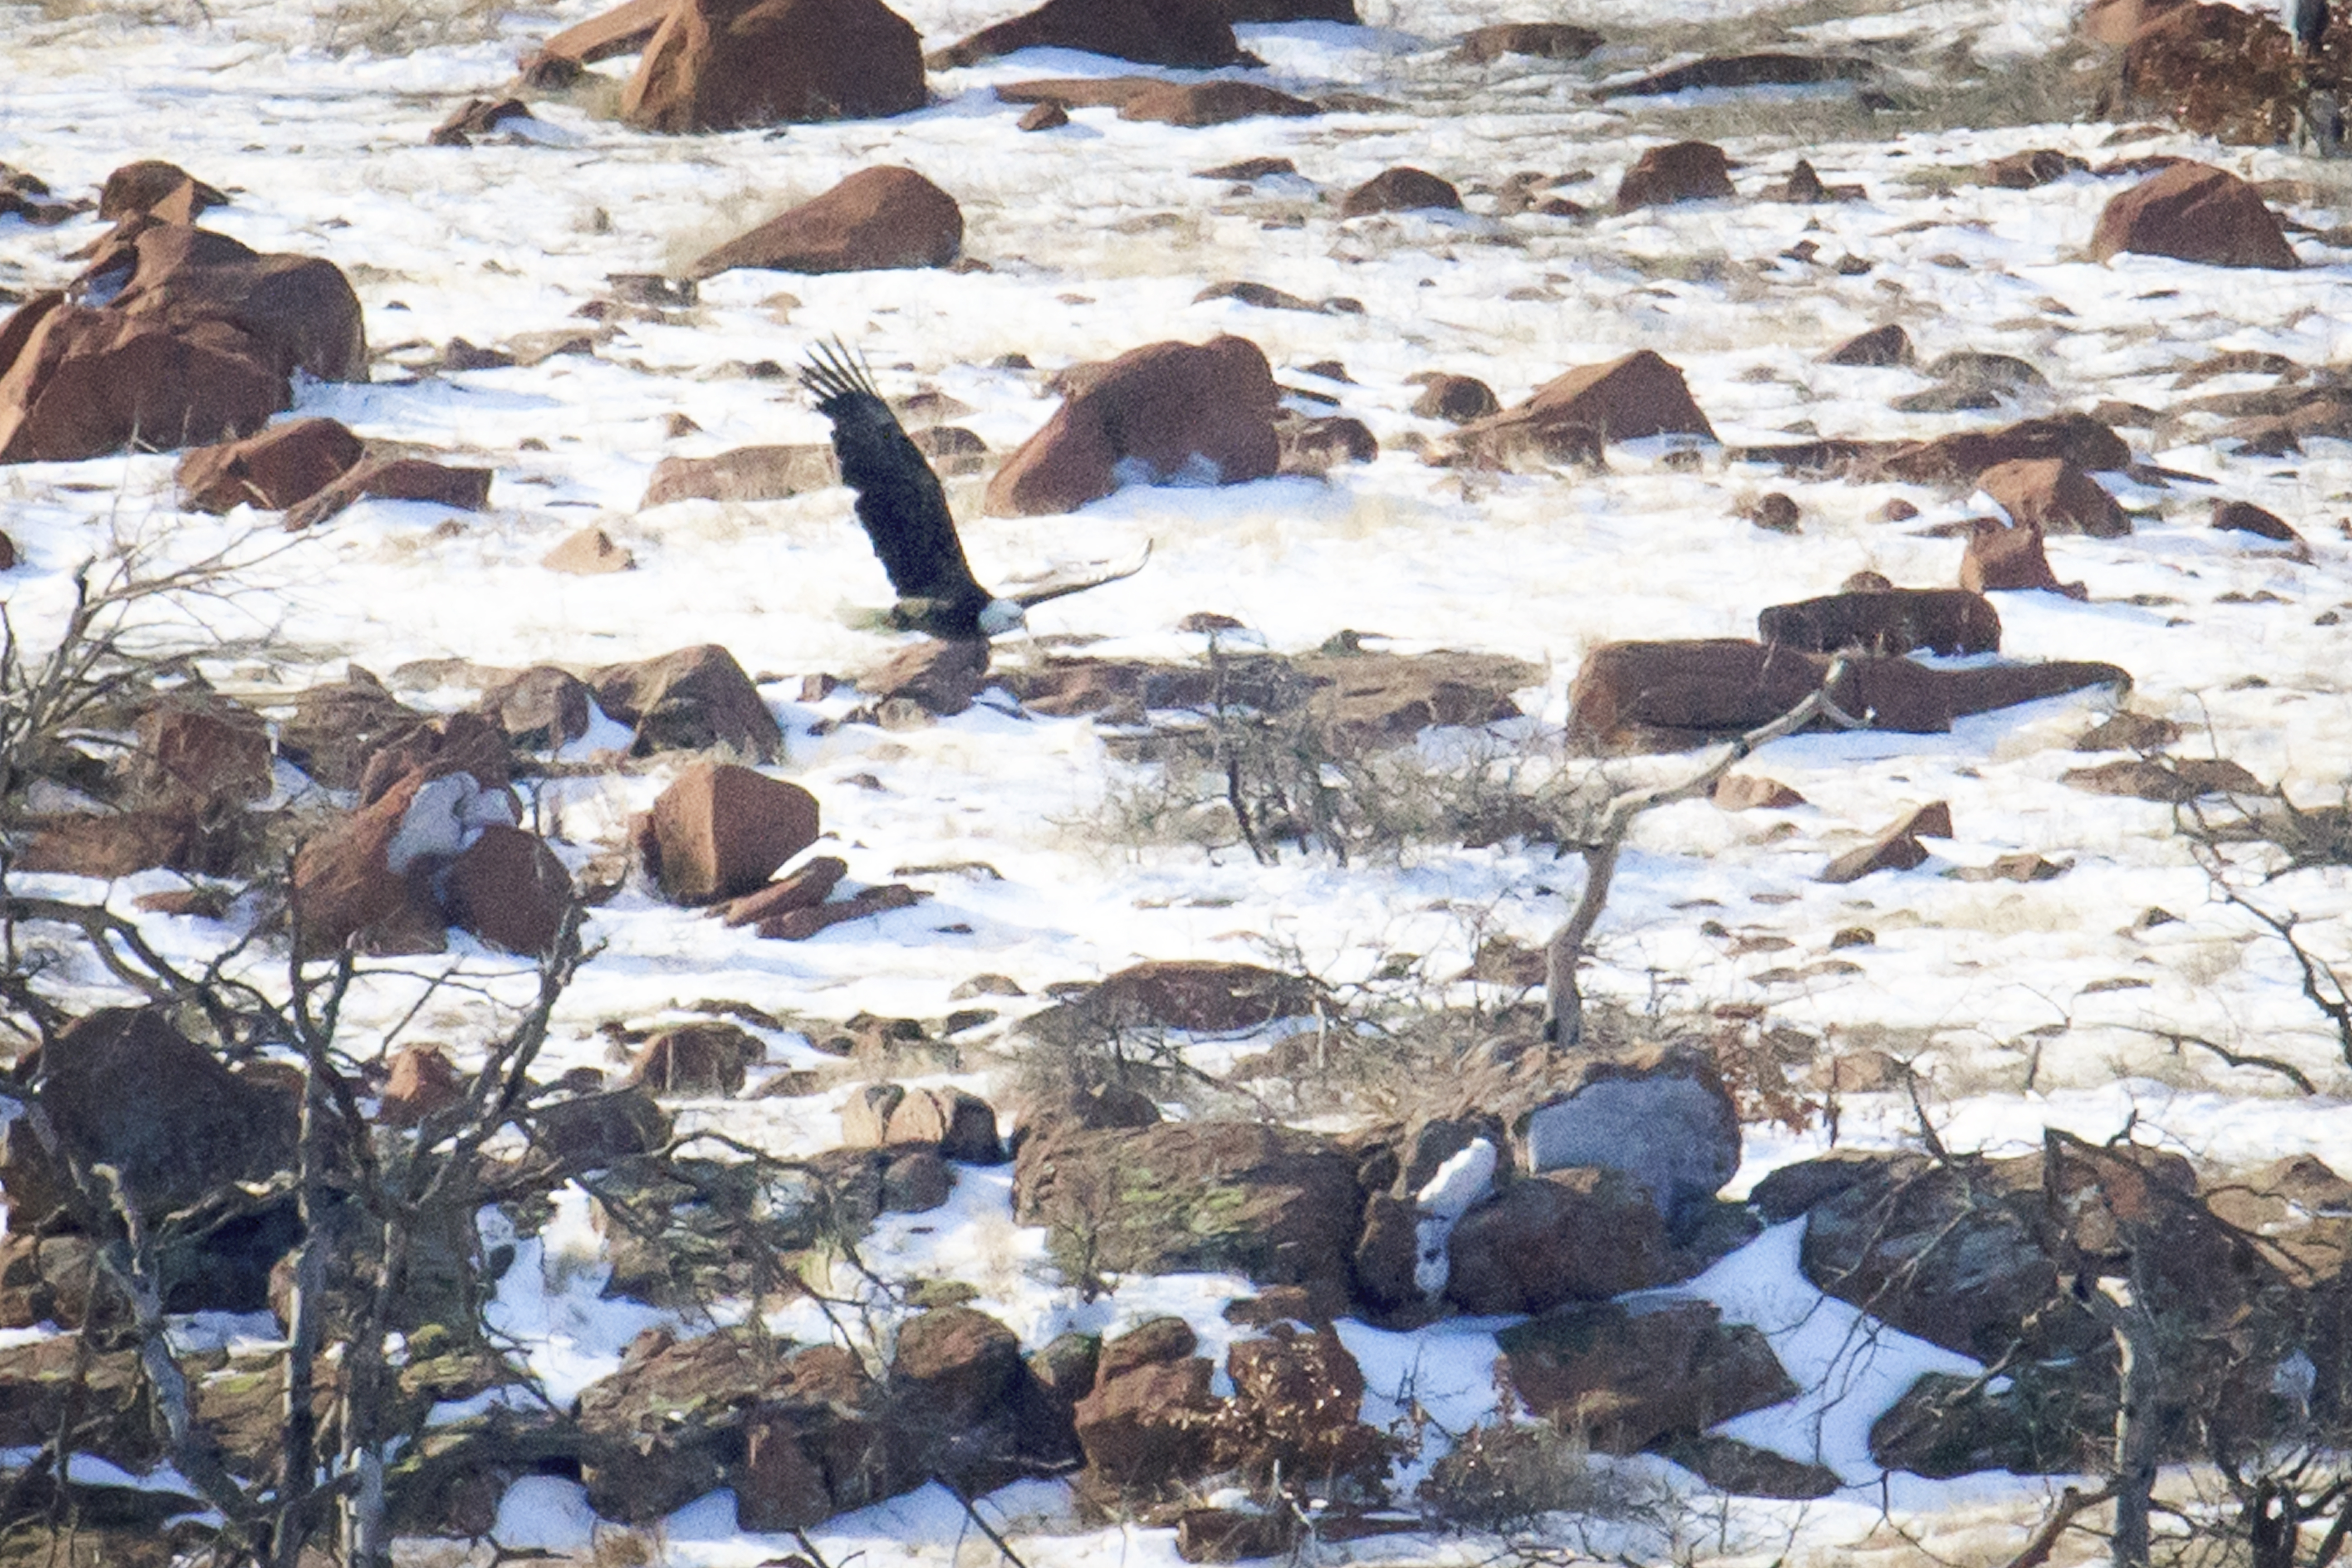
rock, eagle, geology, oklahoma, pollution, baldeagle, larrysmith, wichitamountains